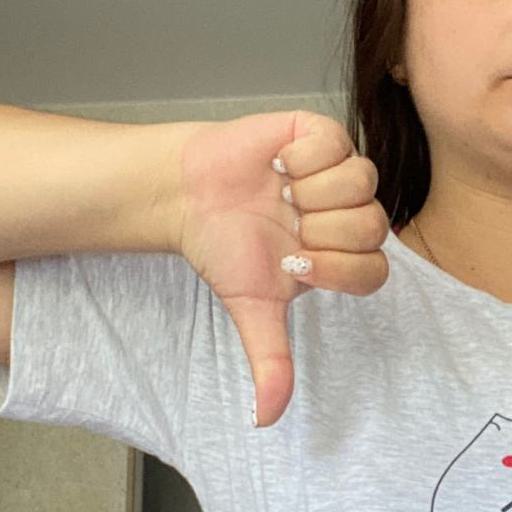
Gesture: dislike